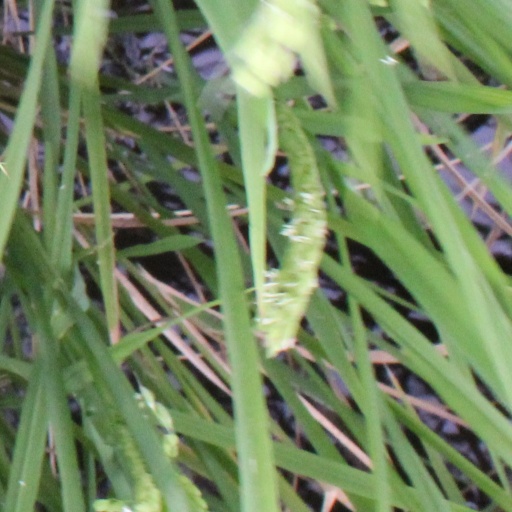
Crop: rice